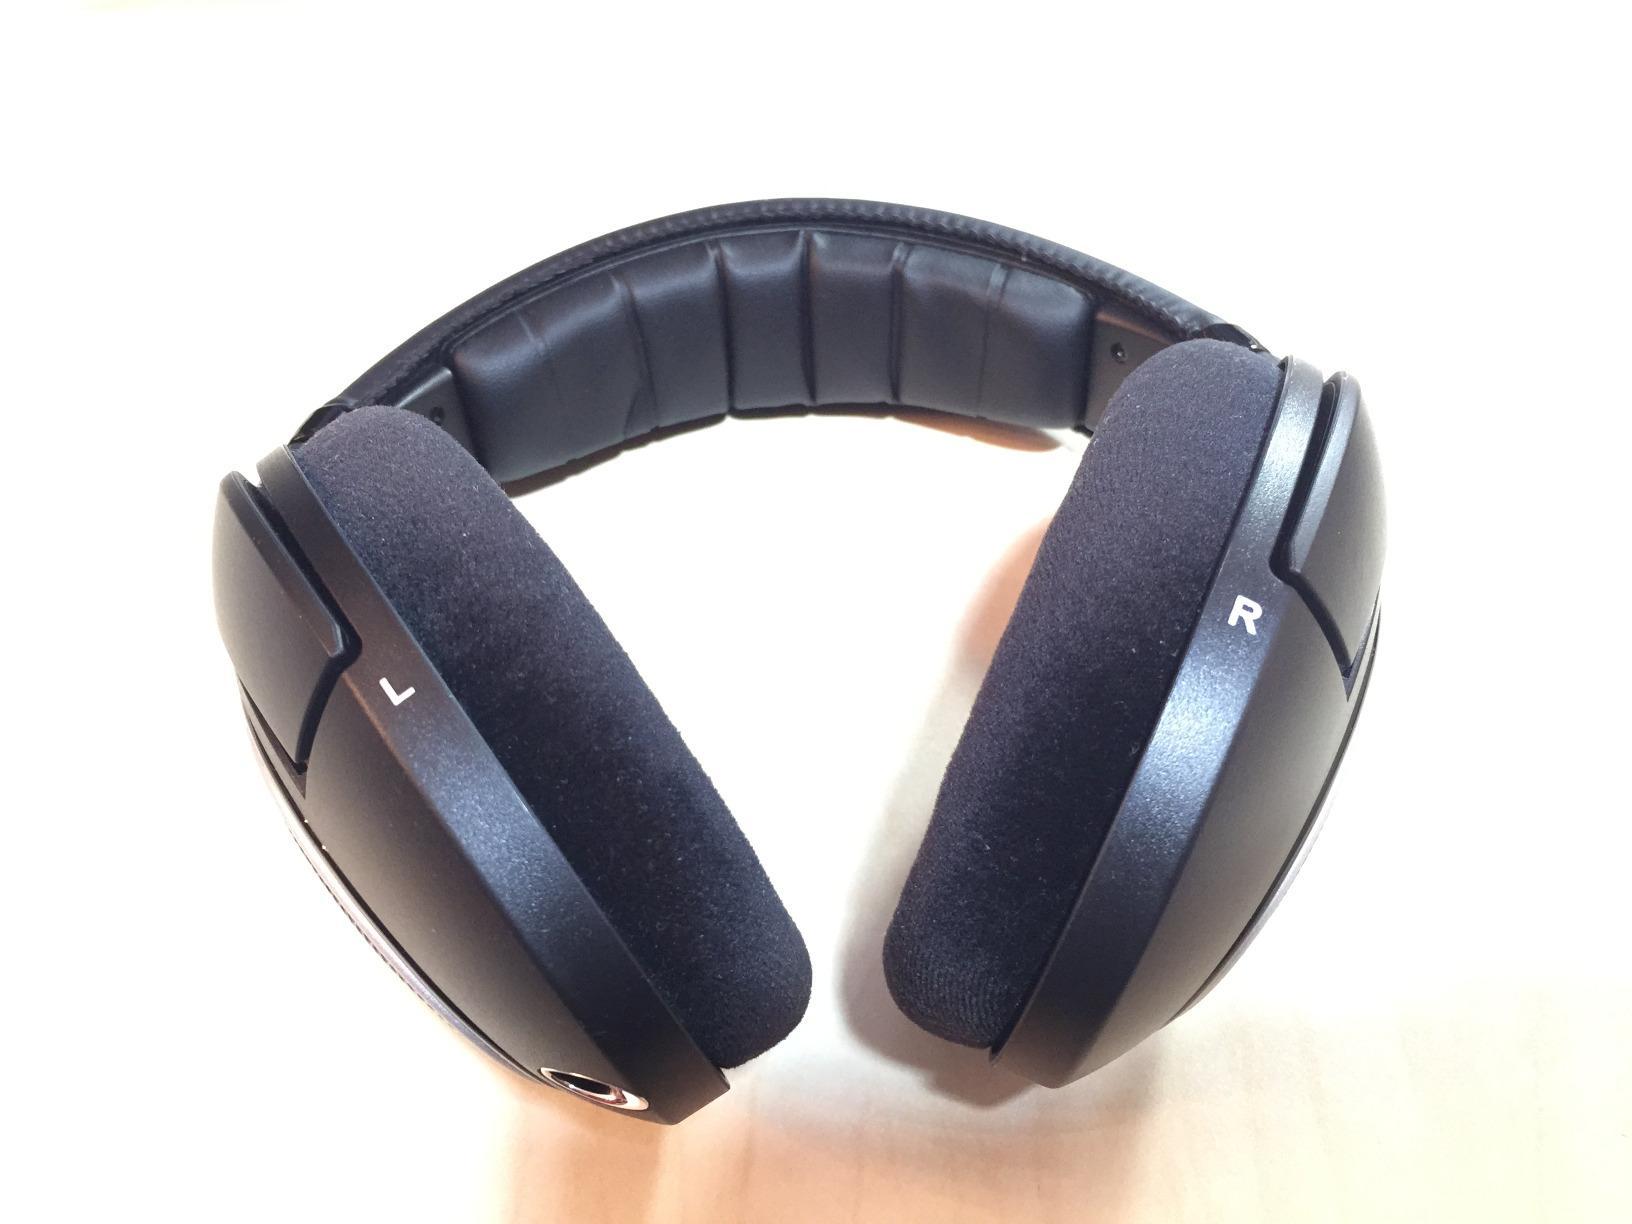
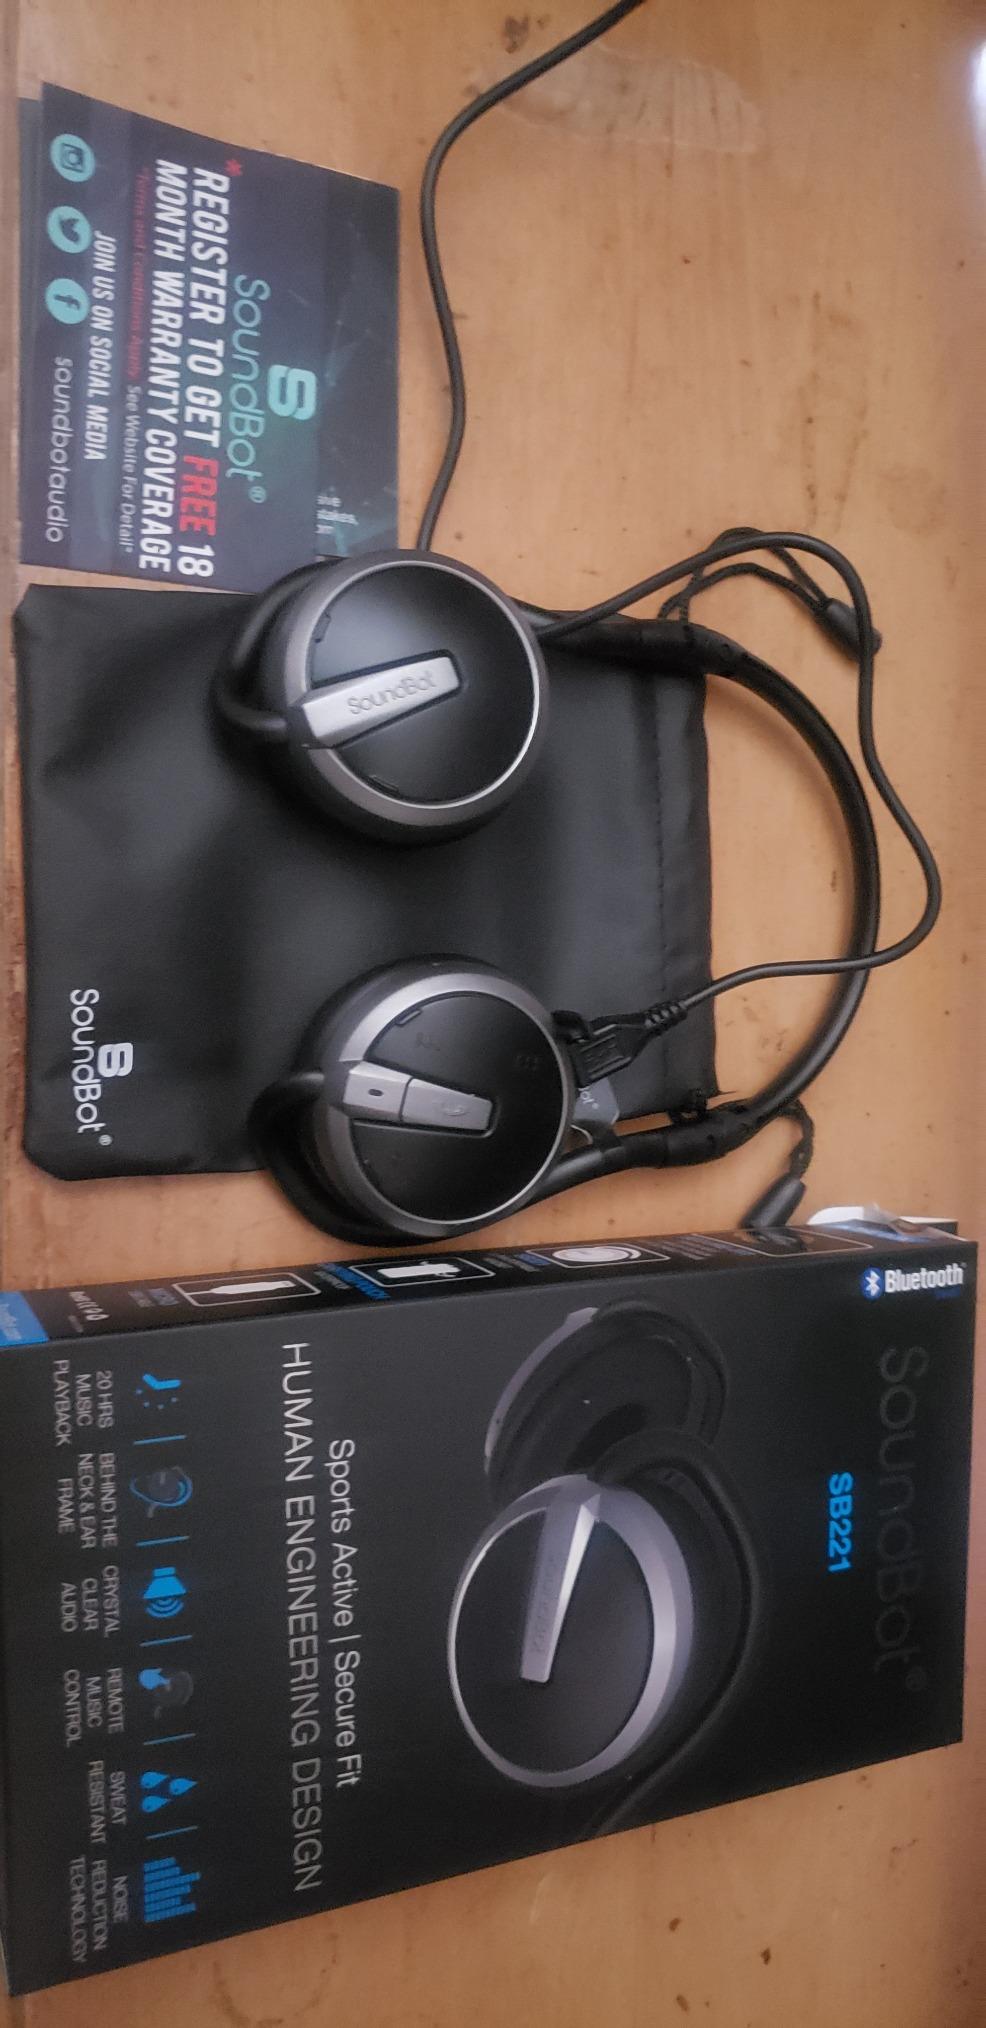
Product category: headphones
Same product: no